Museo Alfa Romeo

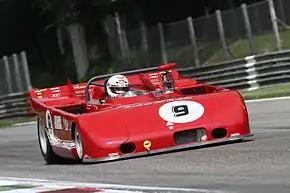
Arturo Merzario with Alfa Romeo 33 TT in Monza

Scuderia del Portello is an Italian sports association dedicated to the activities of Alfa Romeo cars and historic models in motorsport and rallies; the official club is located at the Alfa Romeo Museum in Arese.